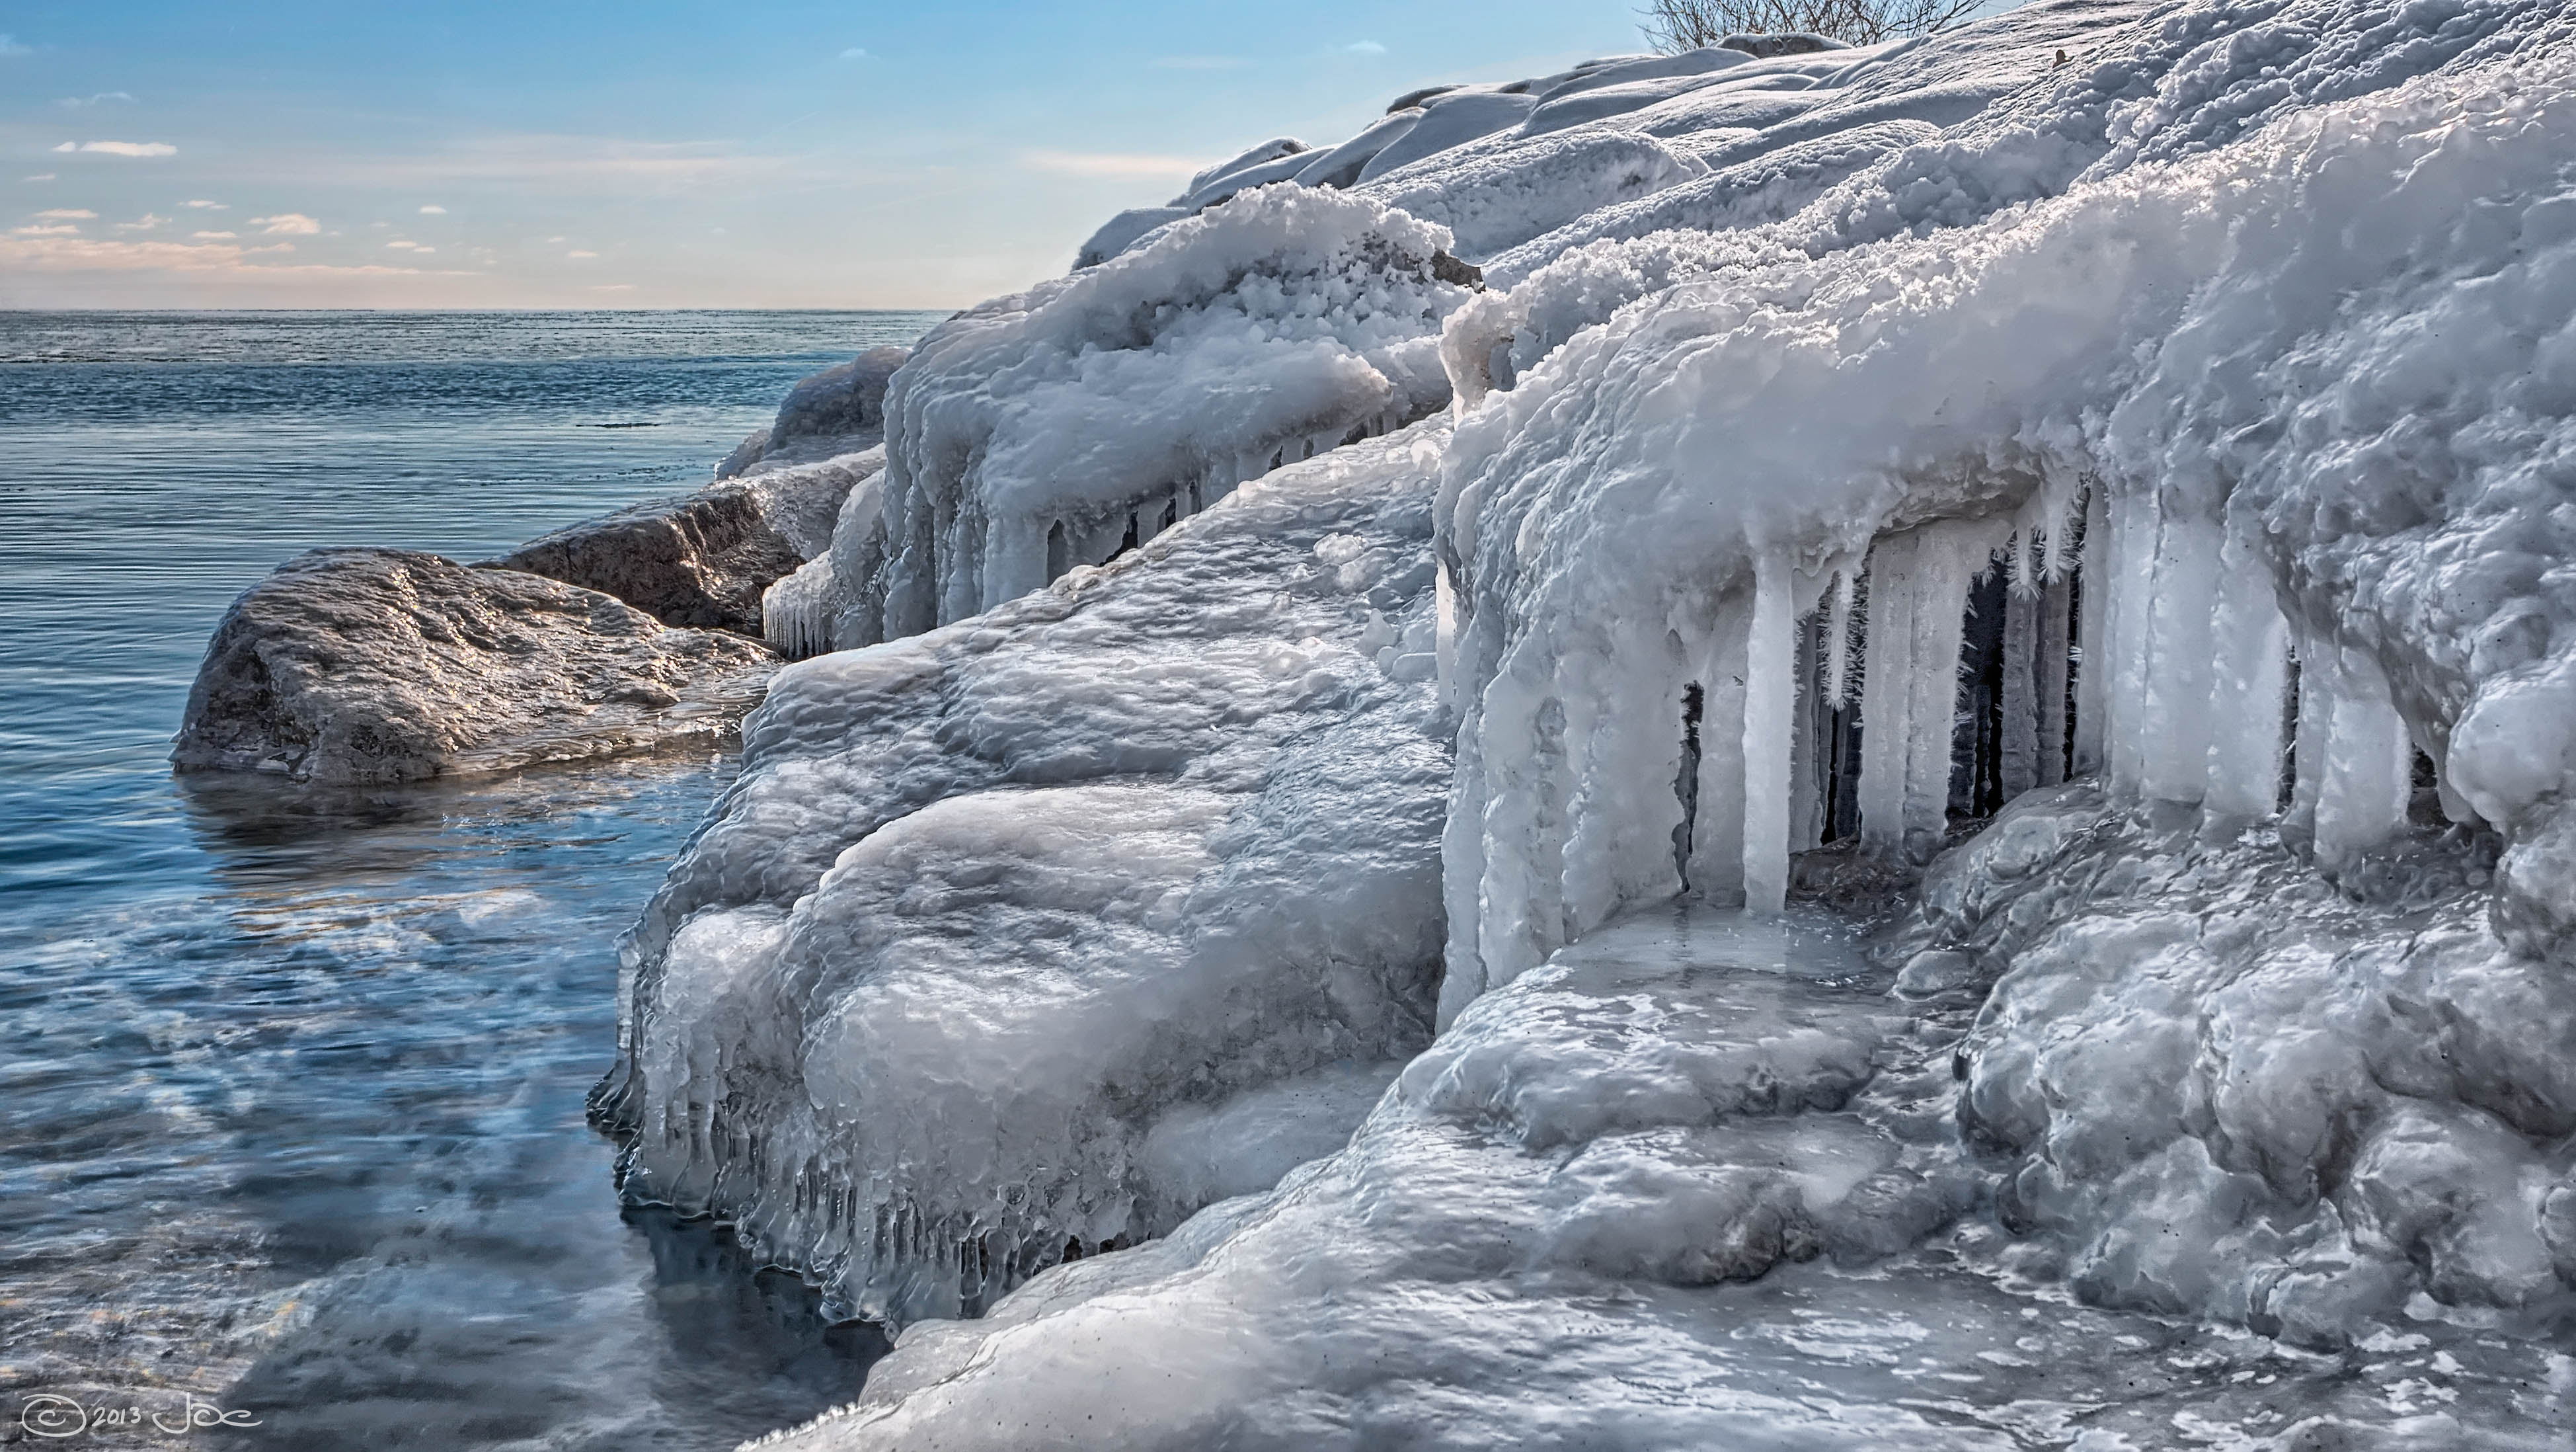
landscape, sea, coast, water, rock, ocean, winter, shore, wave, lake, cliff, ice, park, terrain, hdr, geology, canada, jack, mississauga, ontario, darling, sns, lumix, panasonic, dmc, lx7, panasoniclumixdmclx7, geological phenomenon, wind wave